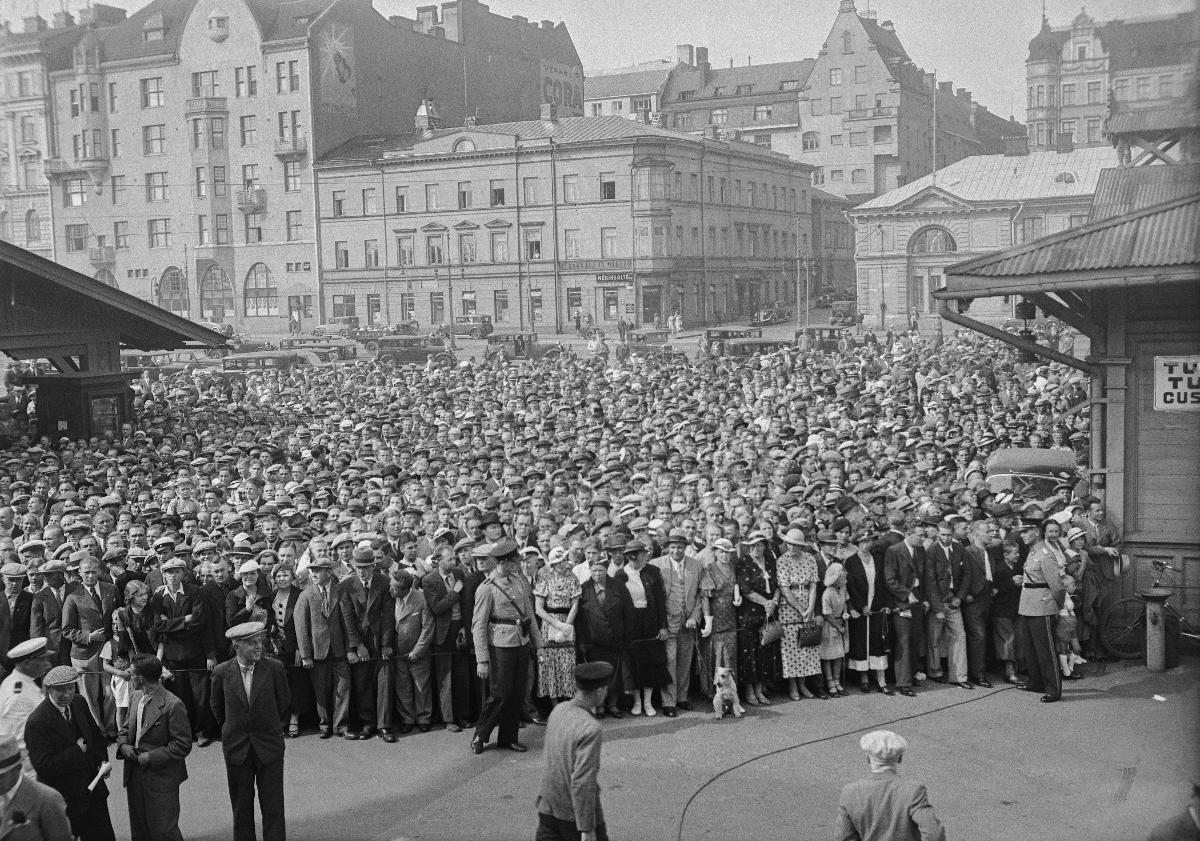
Suomalaisurheilijat lähtevät Berliinin olympialaisiin 1936
De finska idrottarna reser till olympiska spelen i Berlin 1936; Finnish sportsmen leave for Berlin Olympics 1936
sisällön kuvaus: Suomalaisurheilijat lähtevät Berliinin kesäolympialaisiin 1936. Ihmisjoukko kerääntyneenä hyvästelemään urheilijoita Helsingin Eteläsatamassa 26.7.1936. content description: Finnish sportsmen leave for Berlin Olympics 1936. Crowds of people at Helsinki Southern Harbour 26.7.1936. innehållsbeskrivning: De finska idrottarna reser till olympiska sommarspelen i Berlin 1936. Människomassor i Södra hamnen, Helsingfors 26.7.1936.
Kuvaaja: Sundström, Hugo, kuvaaja
Vuosi: 1936
Paikka: Suomi, Uusimaa, Helsinki
Aiheet: urheilijat; olympialaiset; lähtö; satamat; Kesäolympialaiset 1936; passintarkastus; HBL; athletes; Olympics; harbours; sports; sportsmen; departure; passport control; summer olympics 1936; idrottare; olympiska spelen; avfärd; hamnar; sport; idrott; sportare; olympiaden; avresa; passkontroll; sommarolympiaden 1936